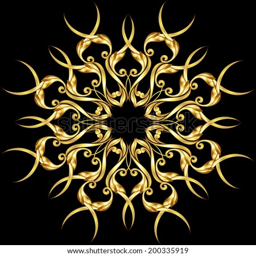
golden floral pattern on the black background